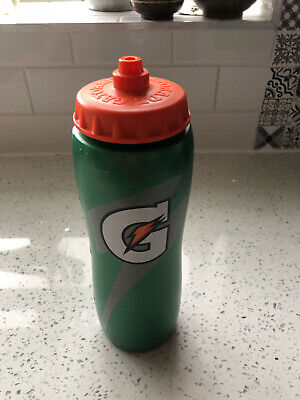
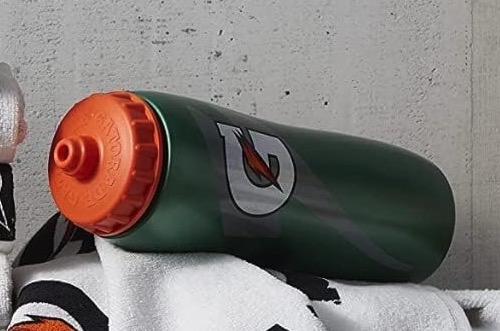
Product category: misc
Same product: yes